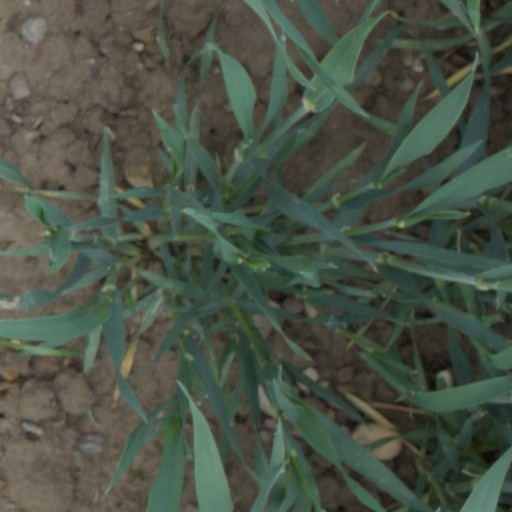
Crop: wheat